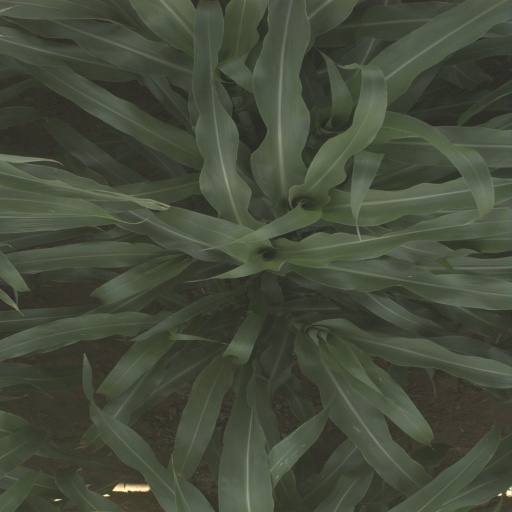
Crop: sorghum